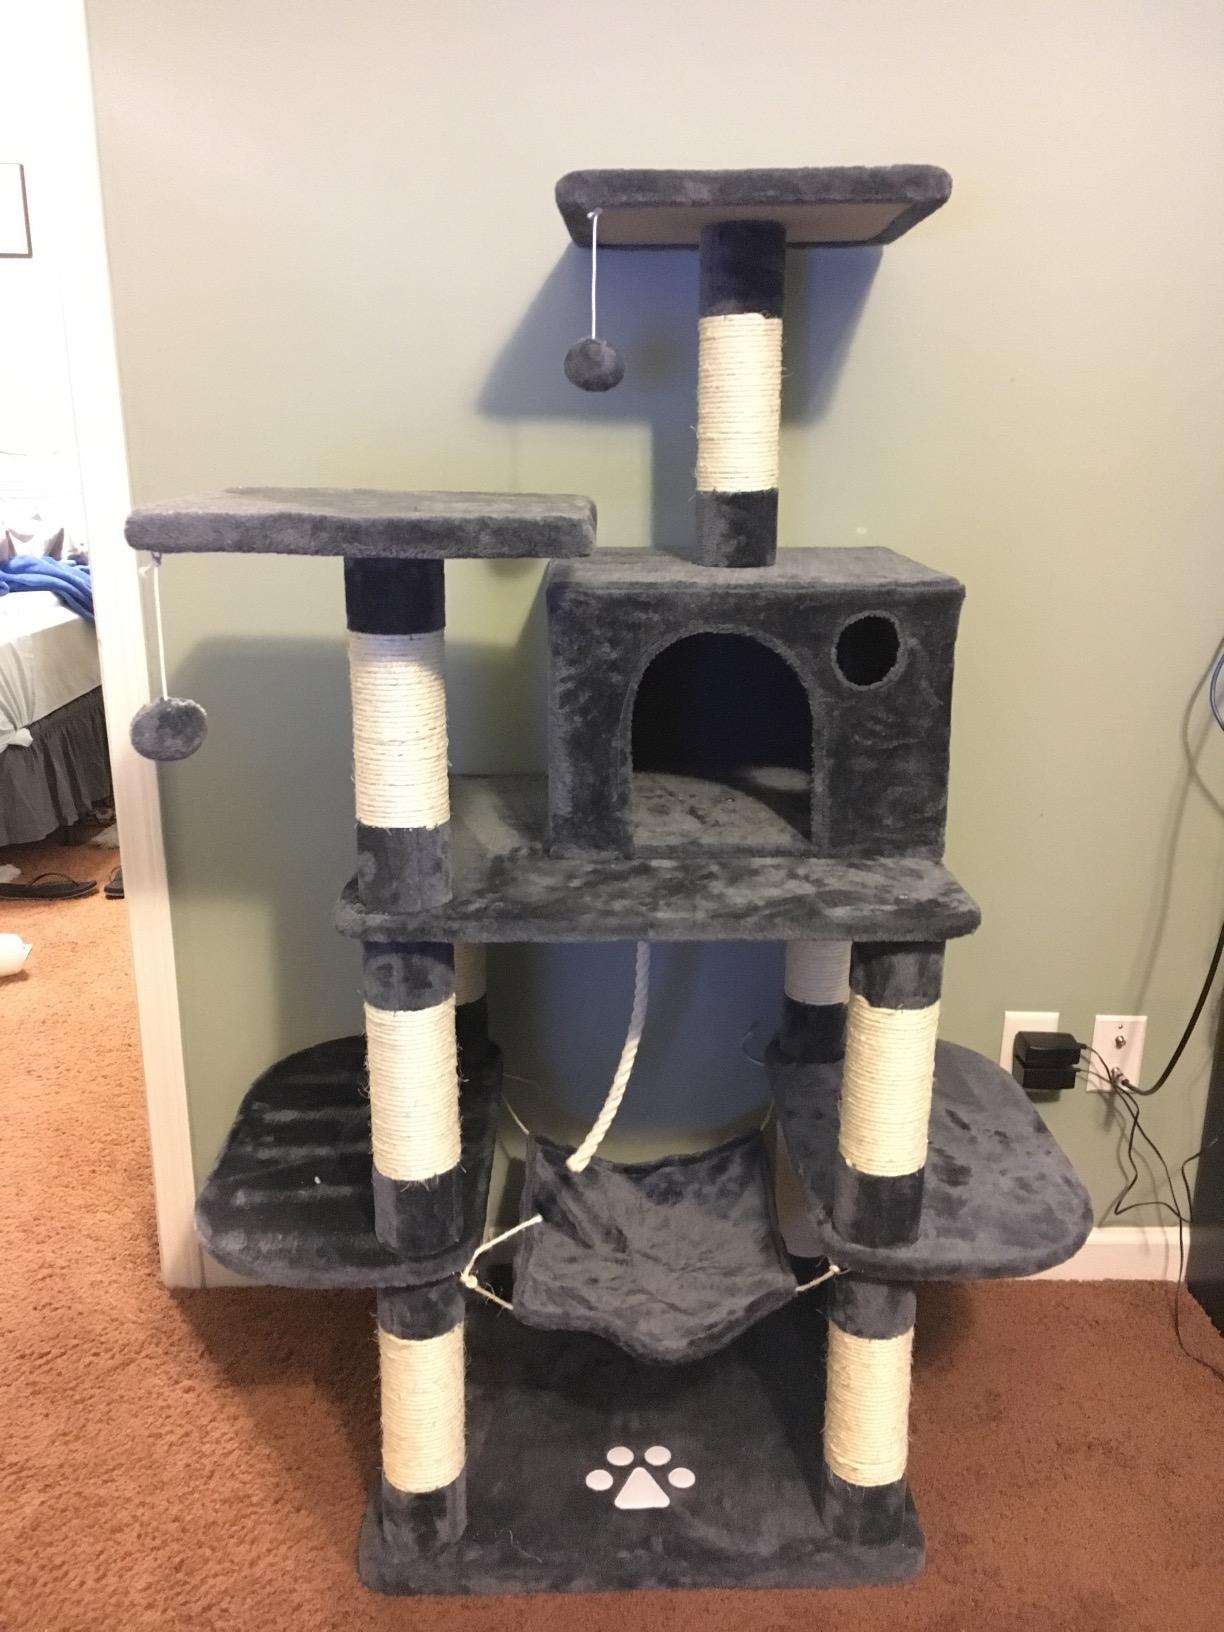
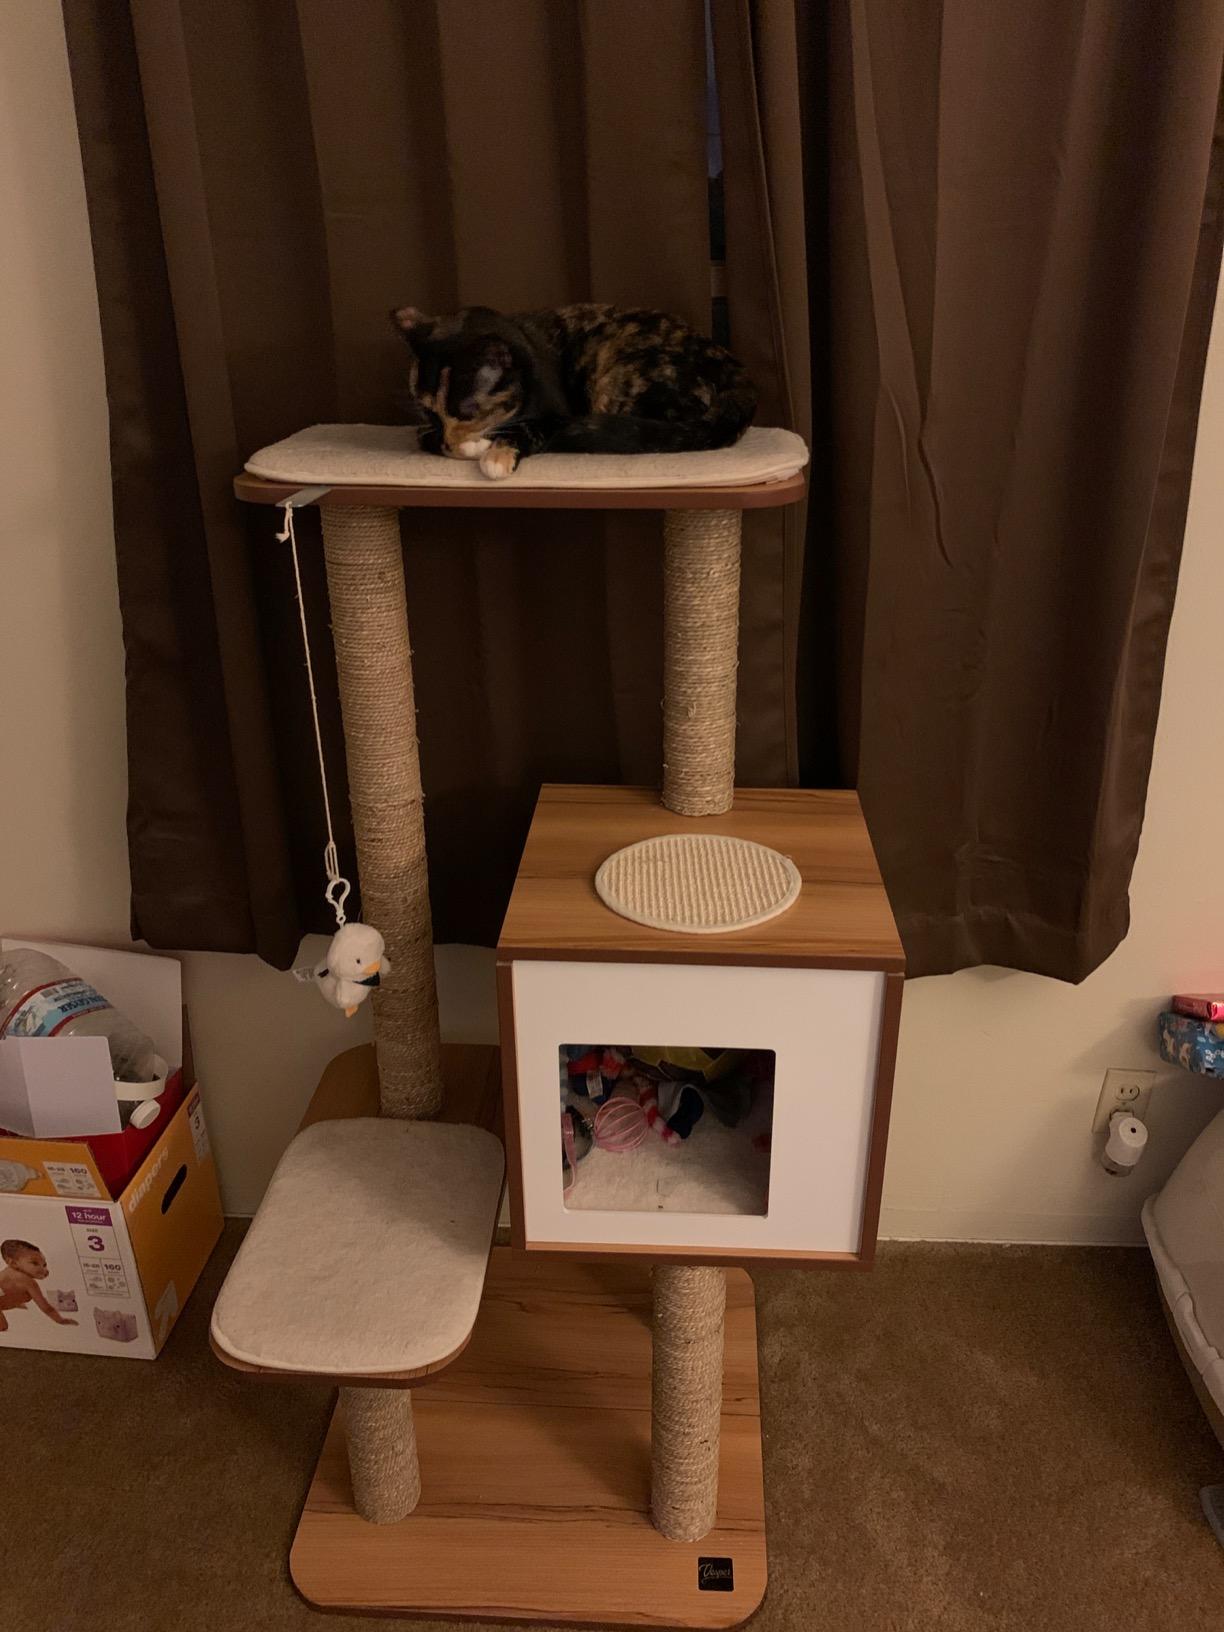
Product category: items_cat tree
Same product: no